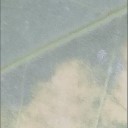
Label: Leaf_rust